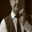
Label: man